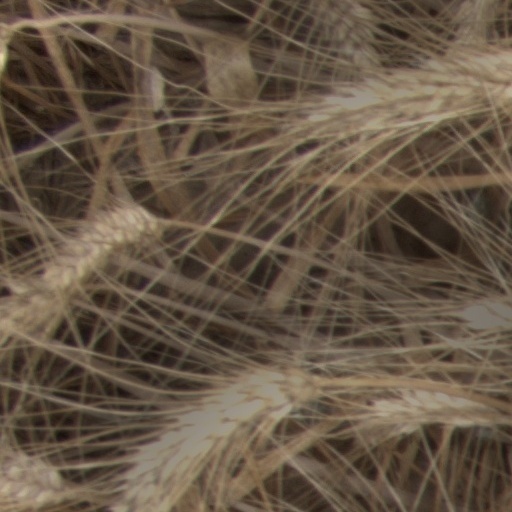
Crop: wheat